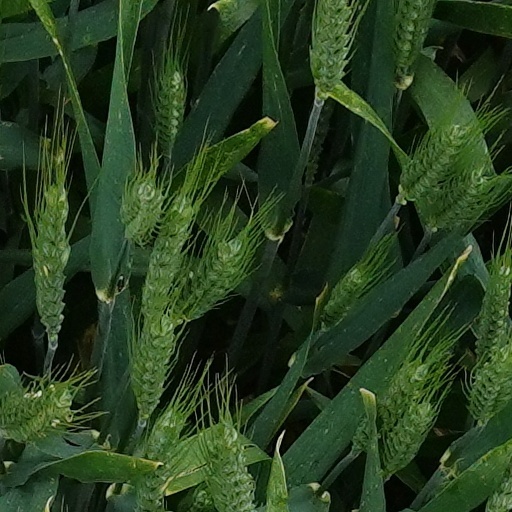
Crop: wheat